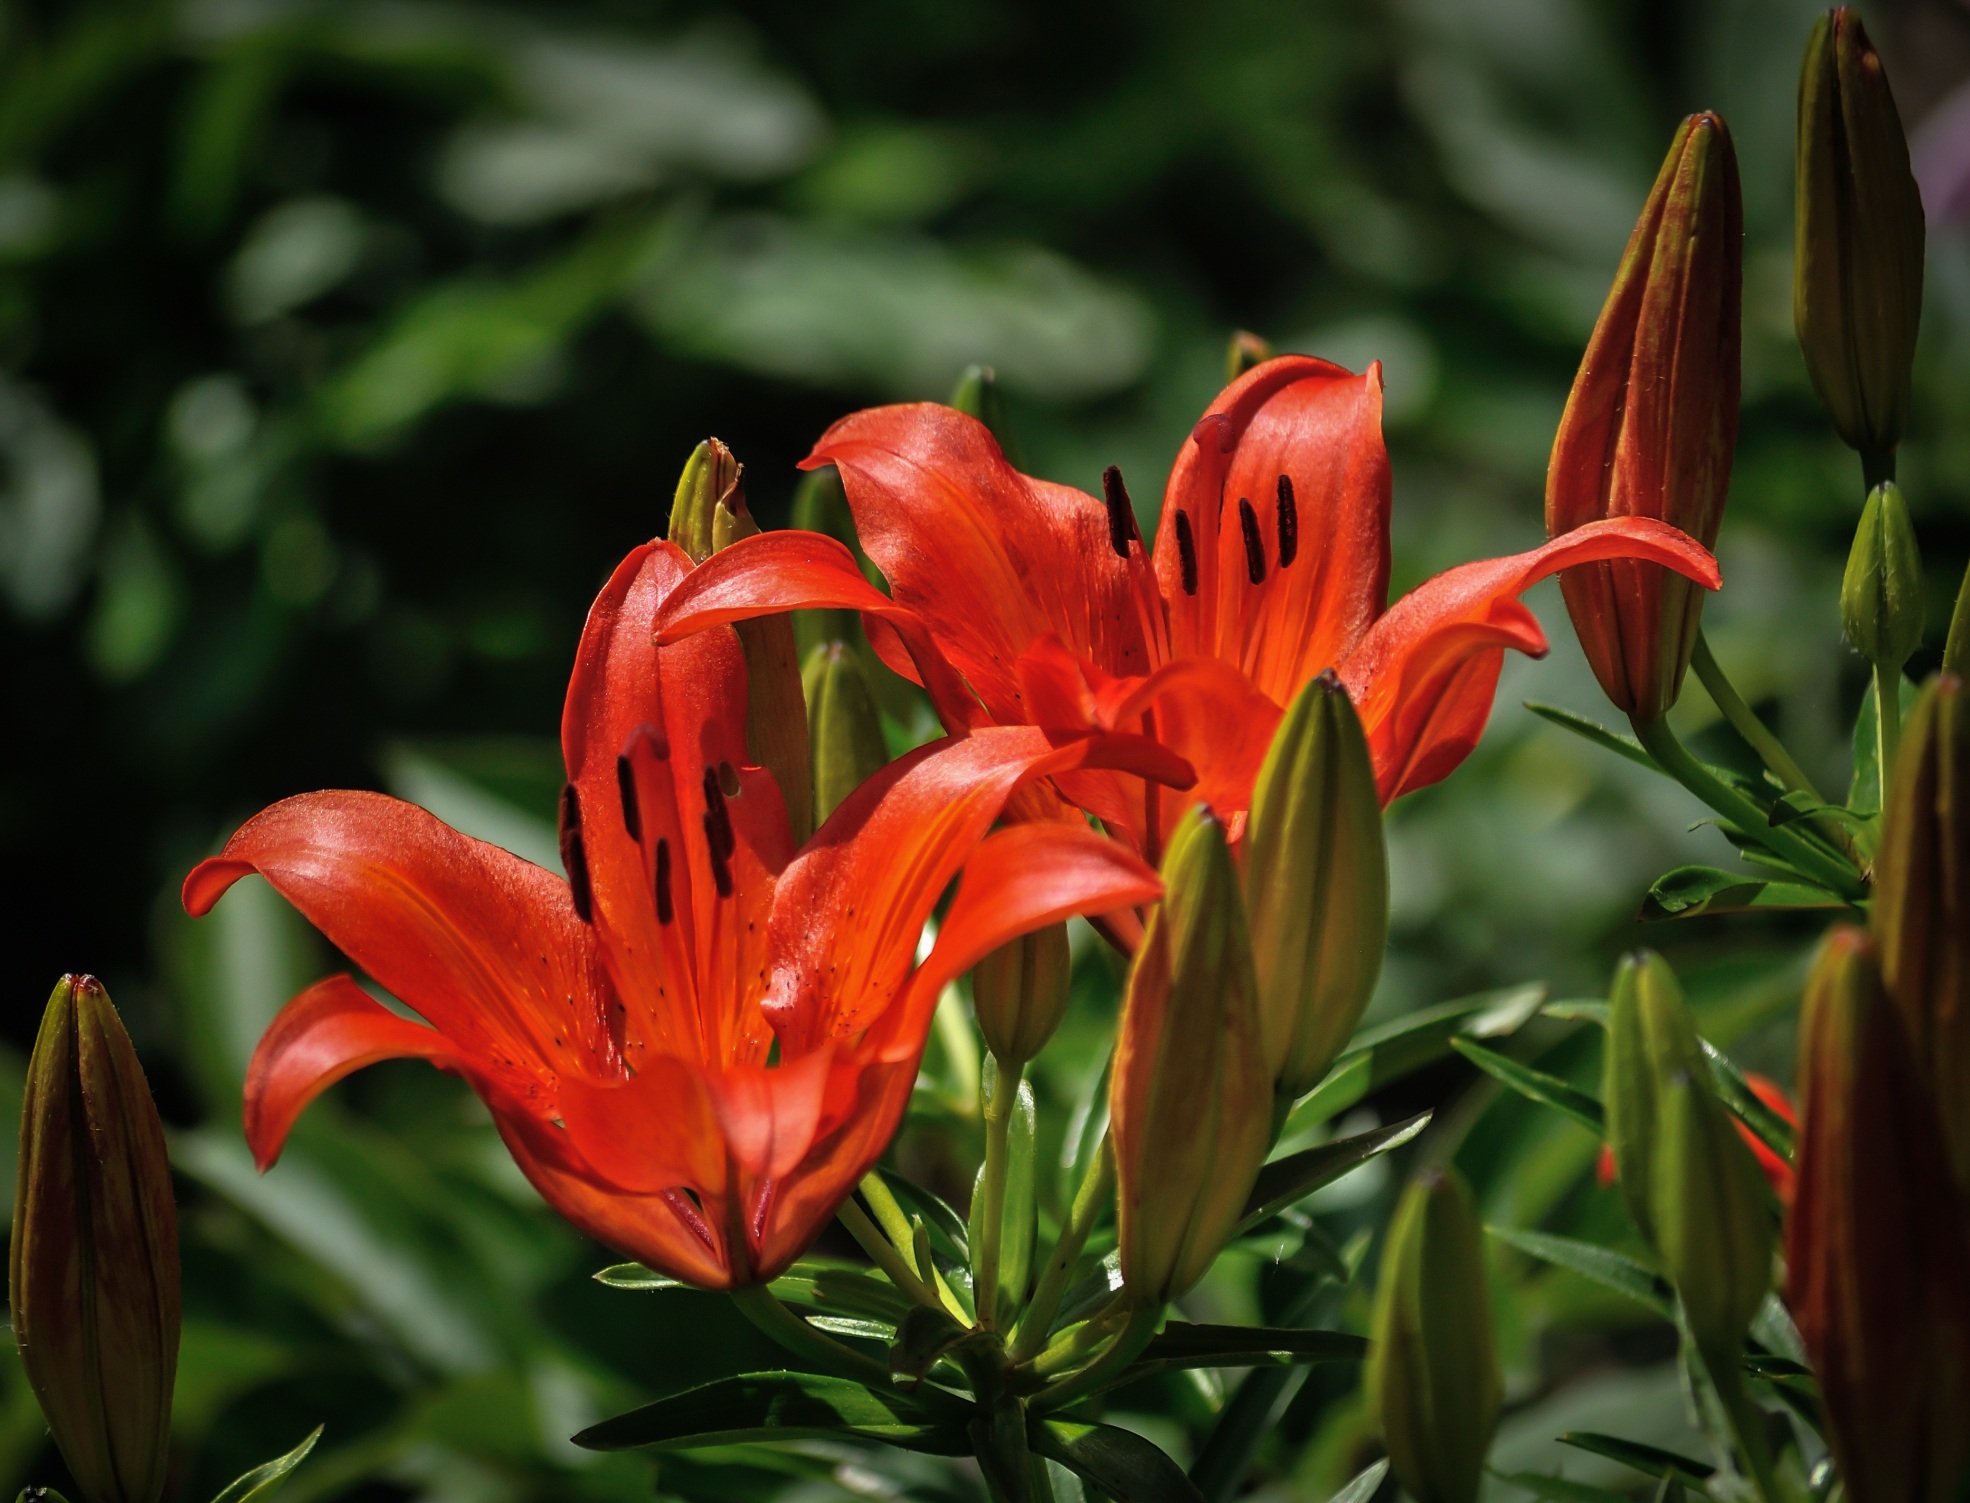
nature, blossom, plant, flower, petal, summer, floral, green, red, color, natural, botany, garden, flora, botanical, freshness, bright, lilies, beauty, beautiful, lily, daylily, macro photography, flowering plant, orange lily, land plant